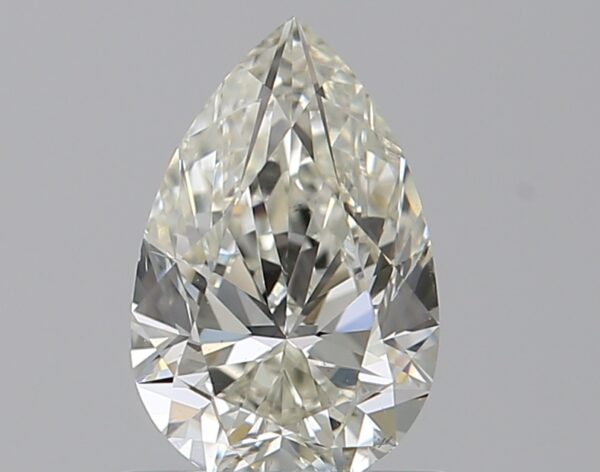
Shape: pear
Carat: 0.7
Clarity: SI1
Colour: J
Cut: EX
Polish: EX
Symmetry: VG
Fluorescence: F
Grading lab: GIA
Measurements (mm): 7.54 x 4.87 x 3.11